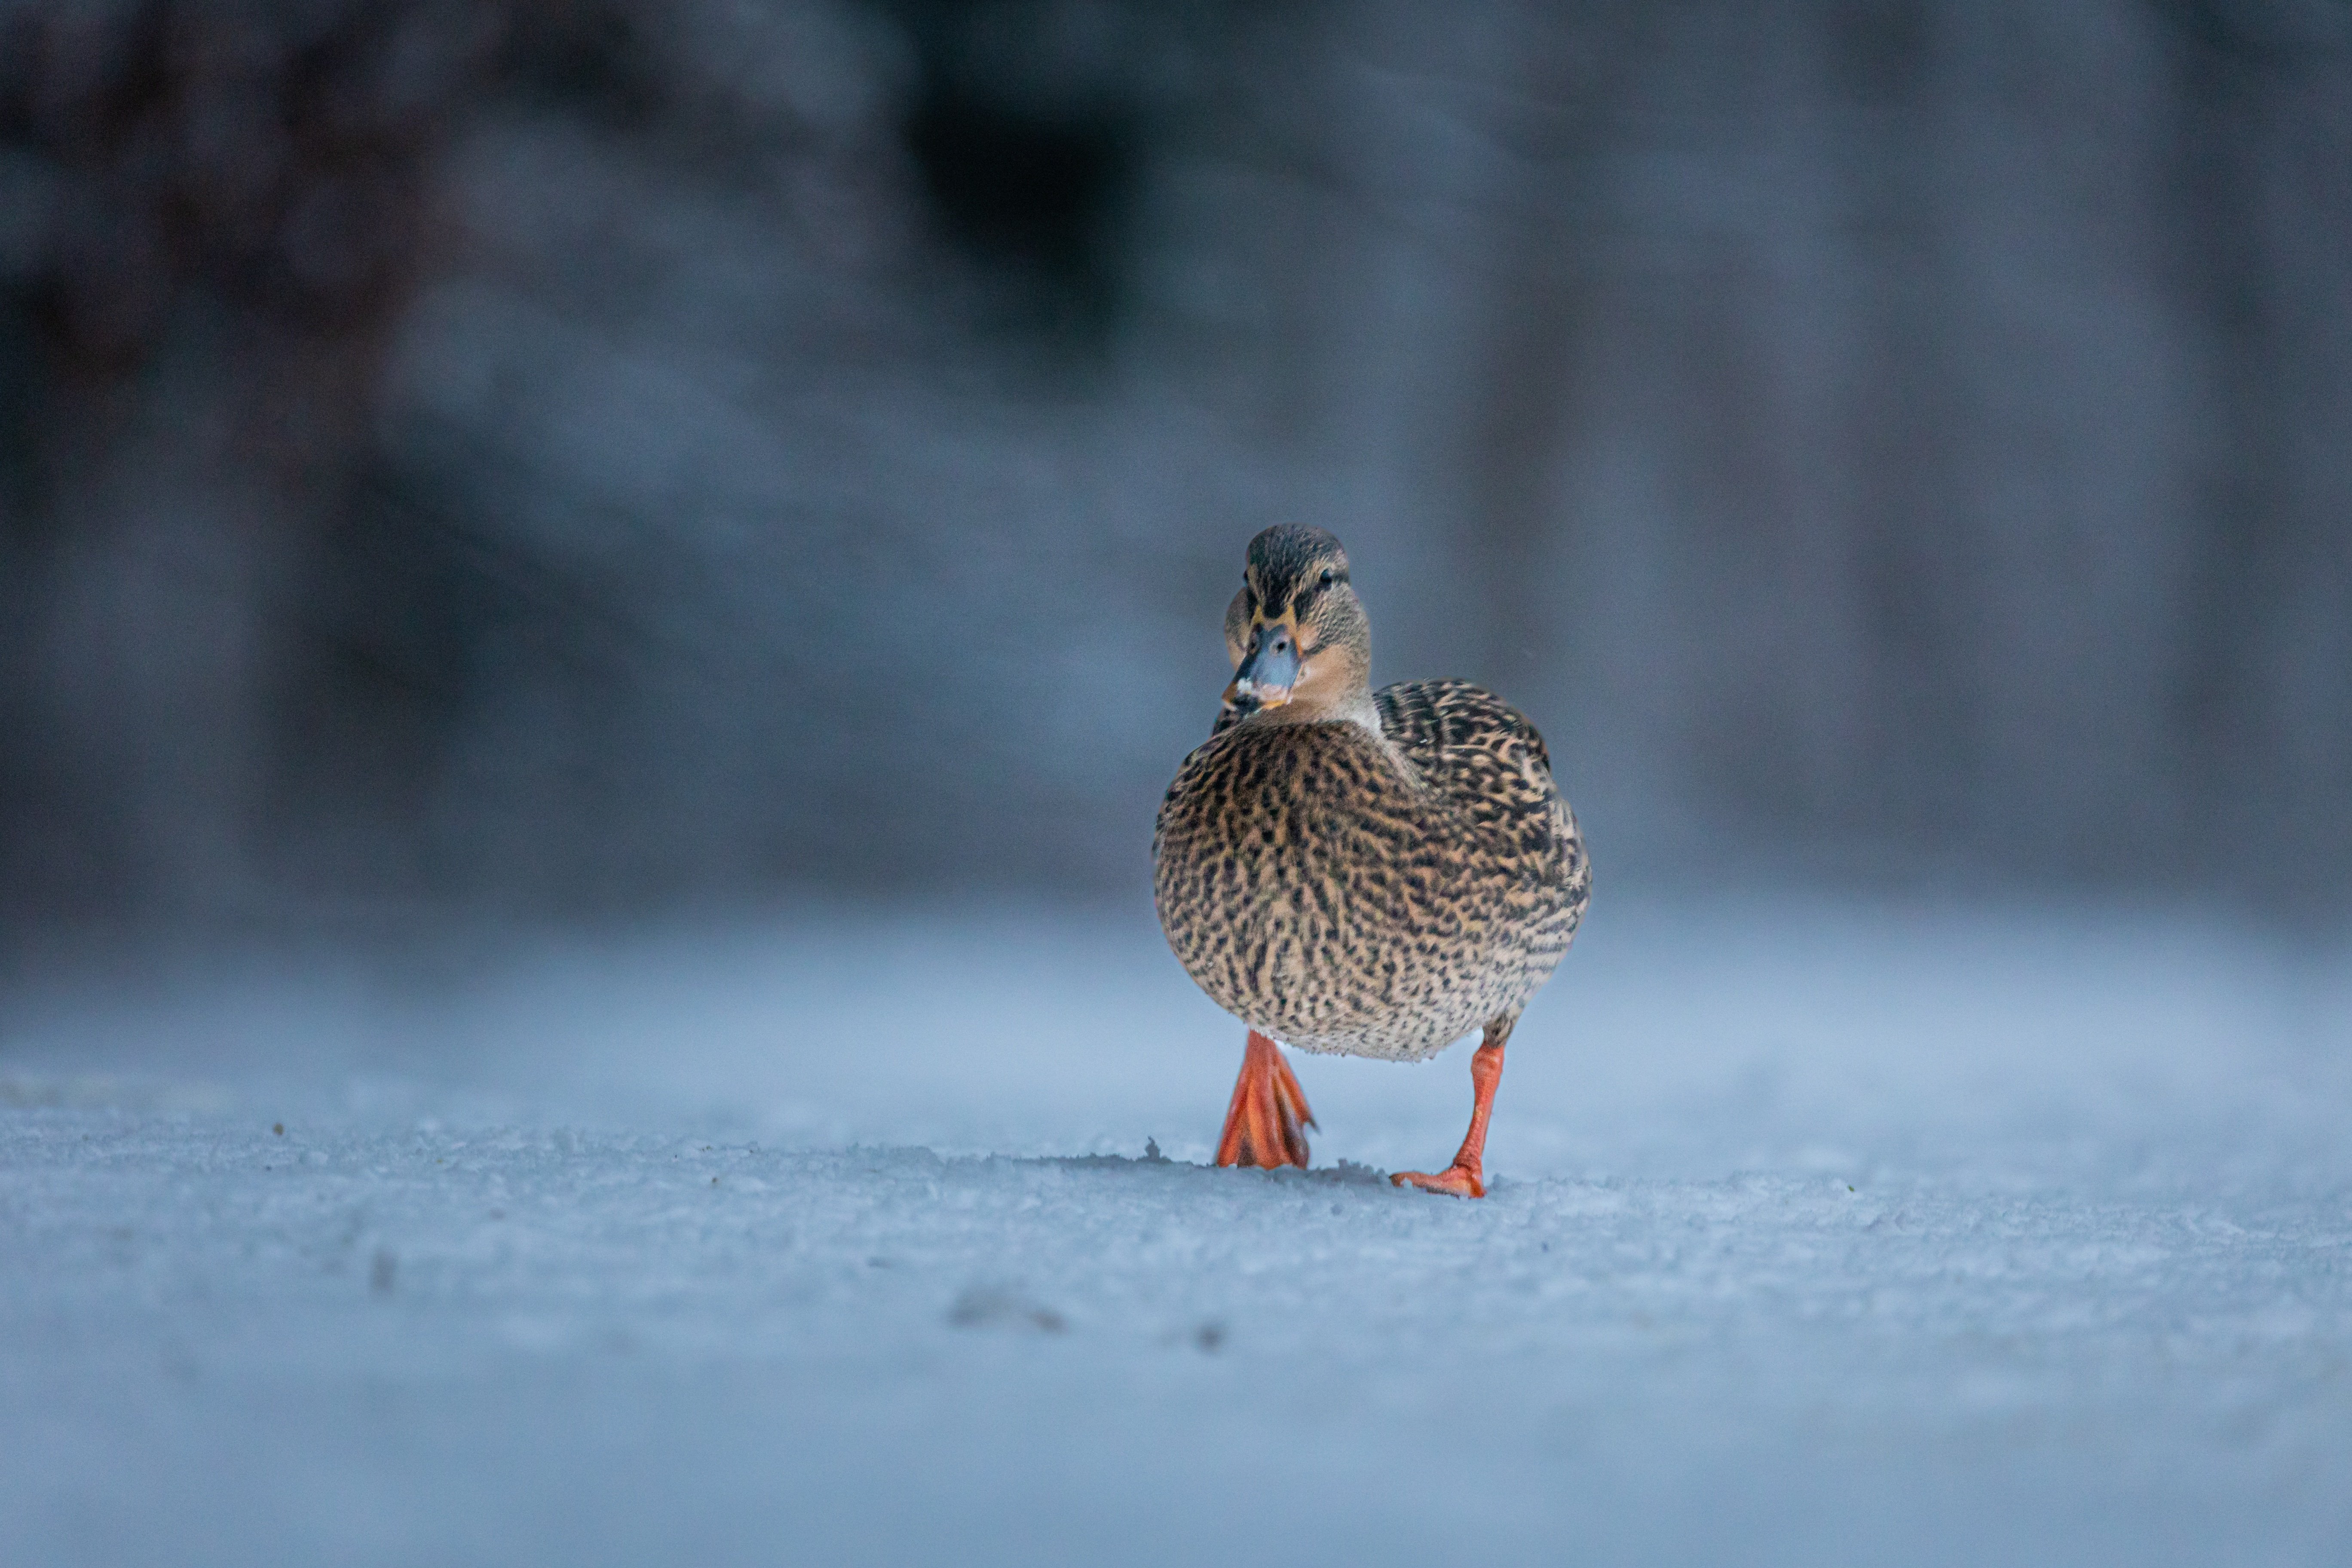
animals, bird, beak, snow, sky, atmospheric phenomenon, waterfowl, ducks, geese and swans, feather, tree, freezing, landscape, natural landscape, tail, water bird, phasianidae, plant, duck, livestock, winter, fowl, wildlife, galliformes, electric blue, water, frost, terrestrial animal